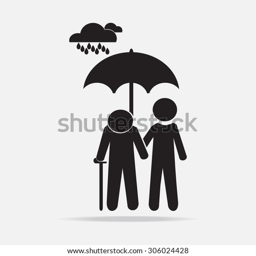
man holding umbrella and elderly in the rain